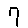
Label: 7